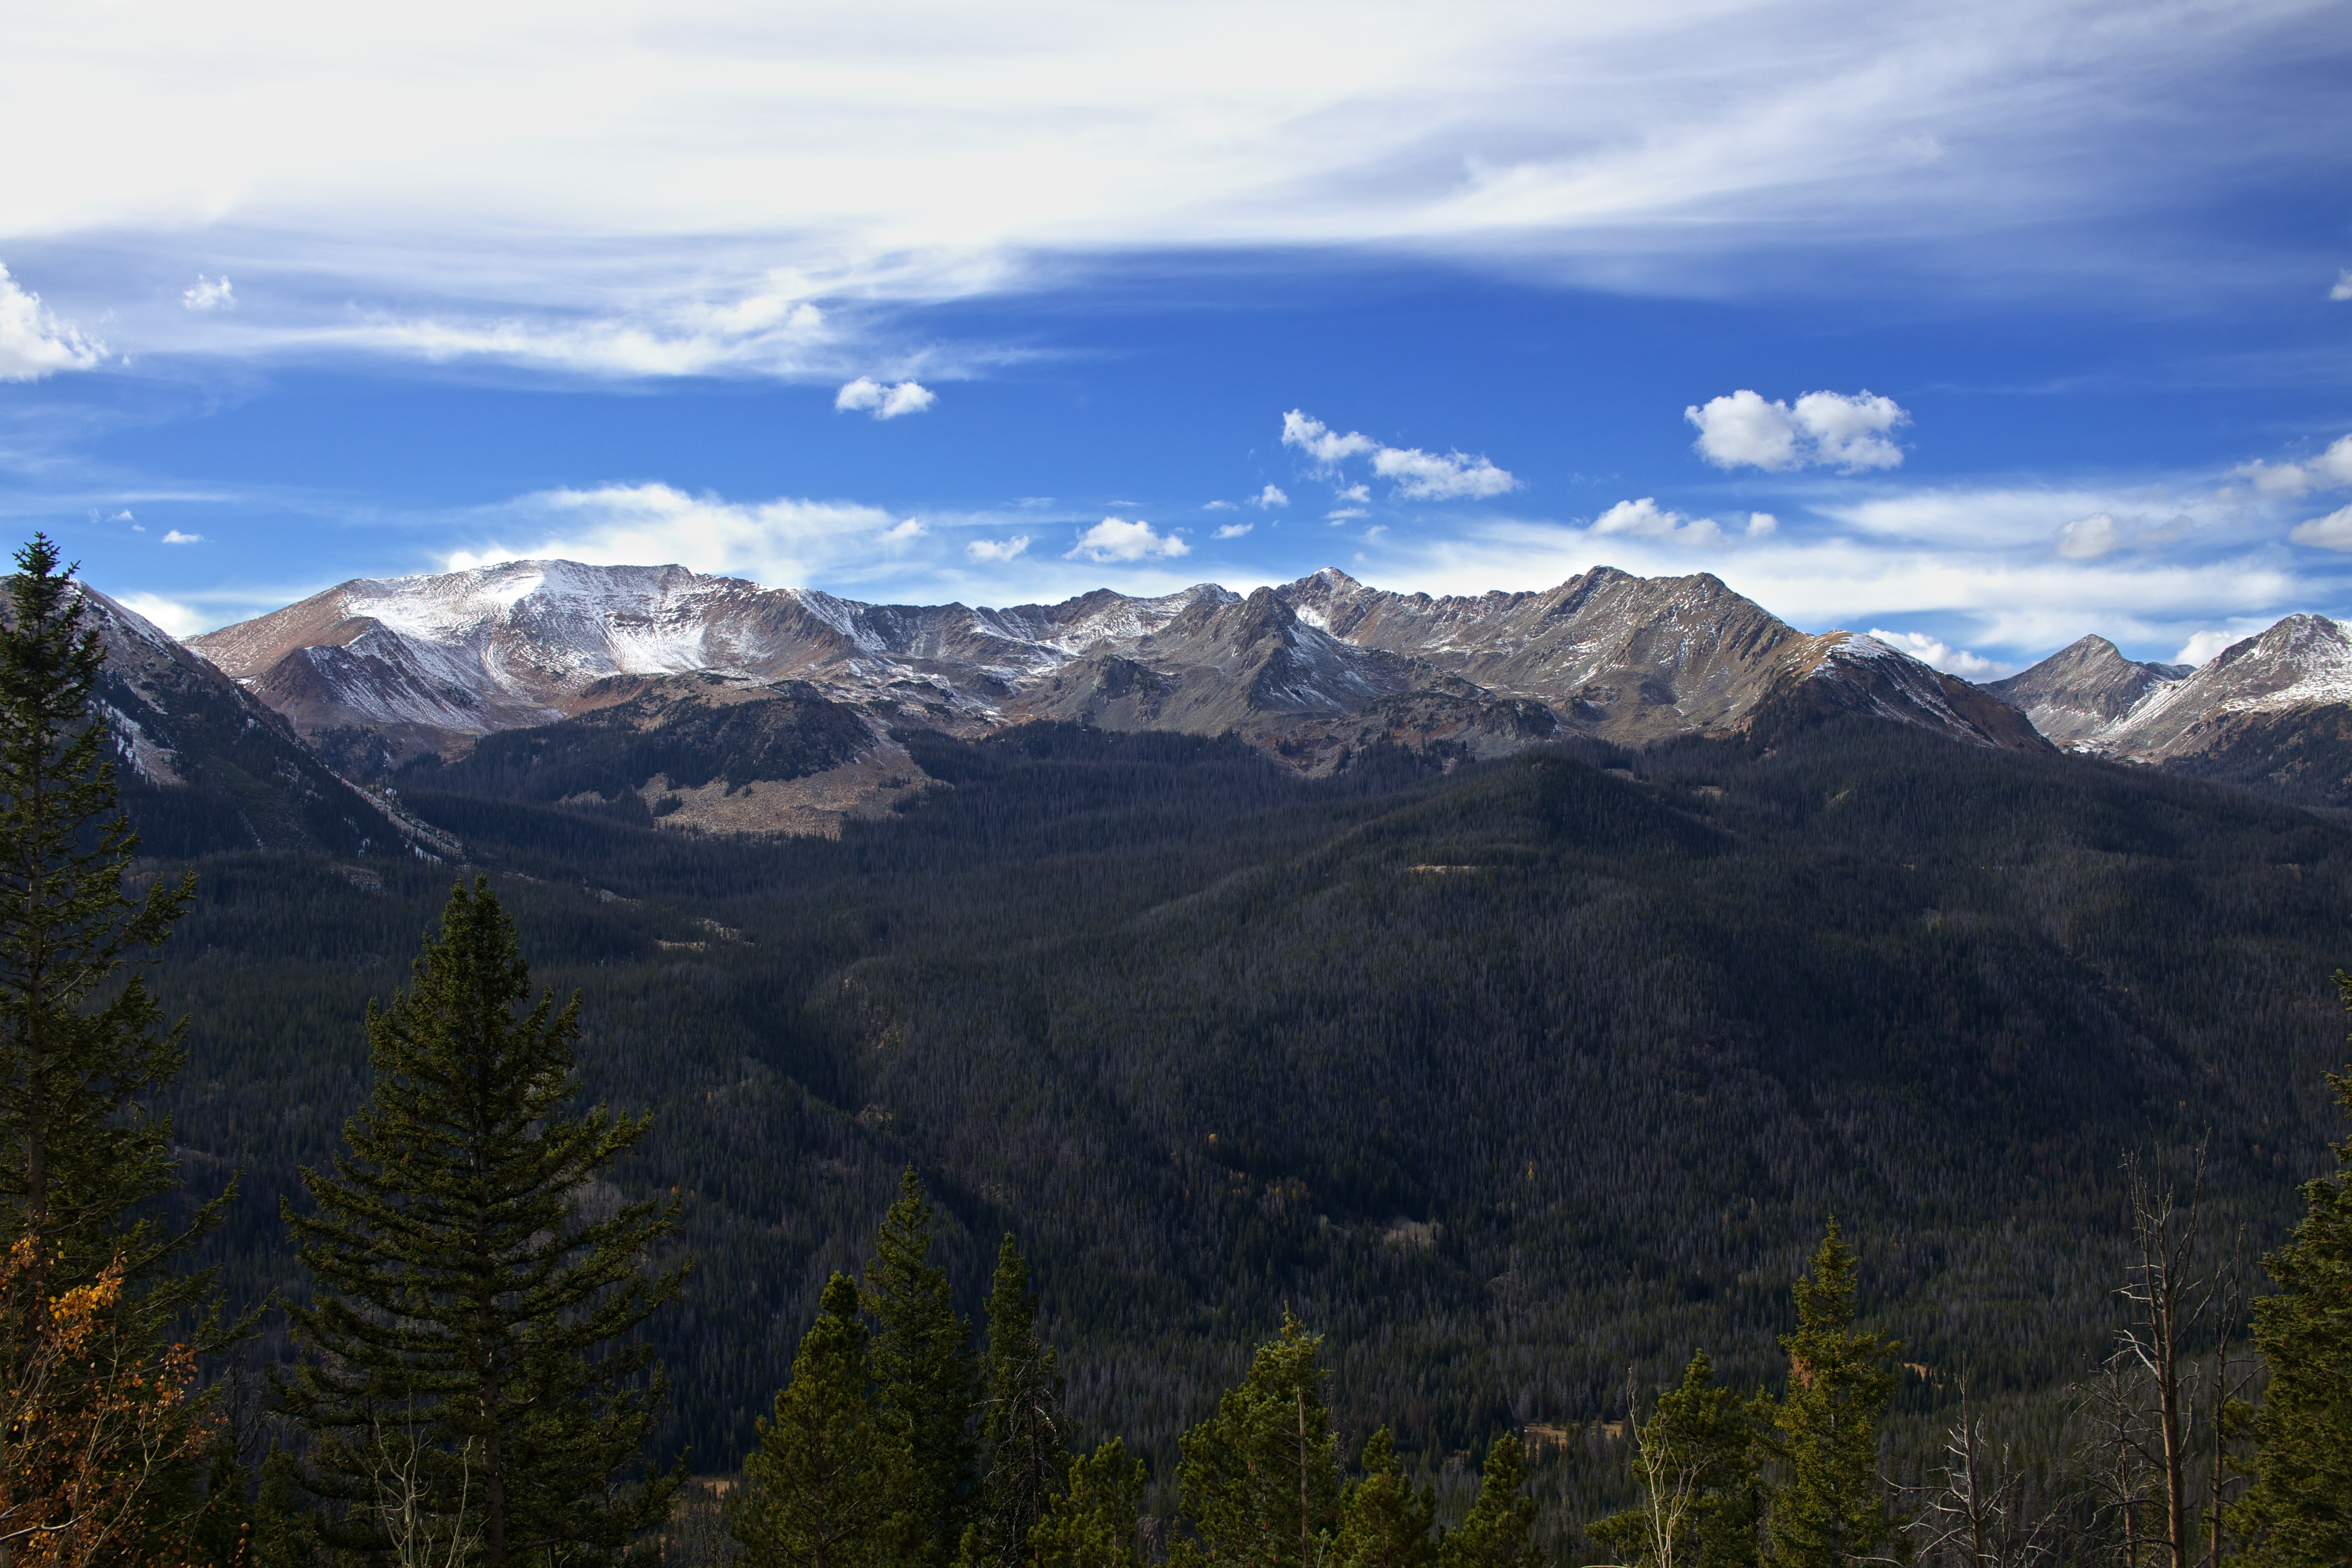
landscape, tree, nature, forest, wilderness, walking, mountain, meadow, hill, adventure, valley, mountain range, ridge, summit, alps, plateau, fell, landform, mountain pass, geographical feature, mountainous landforms